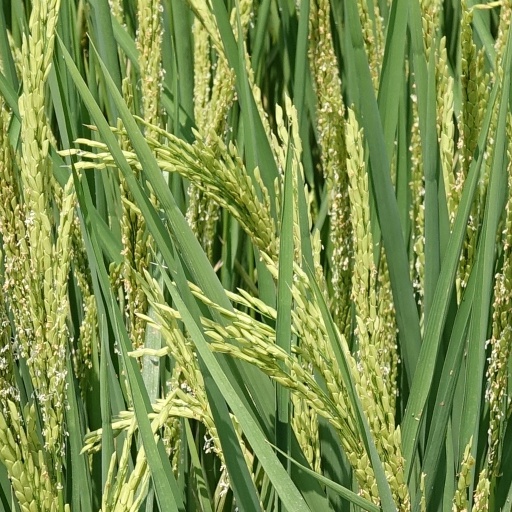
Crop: rice